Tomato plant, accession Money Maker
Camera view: tilt-top (135 deg); turntable rotation: 240 degrees
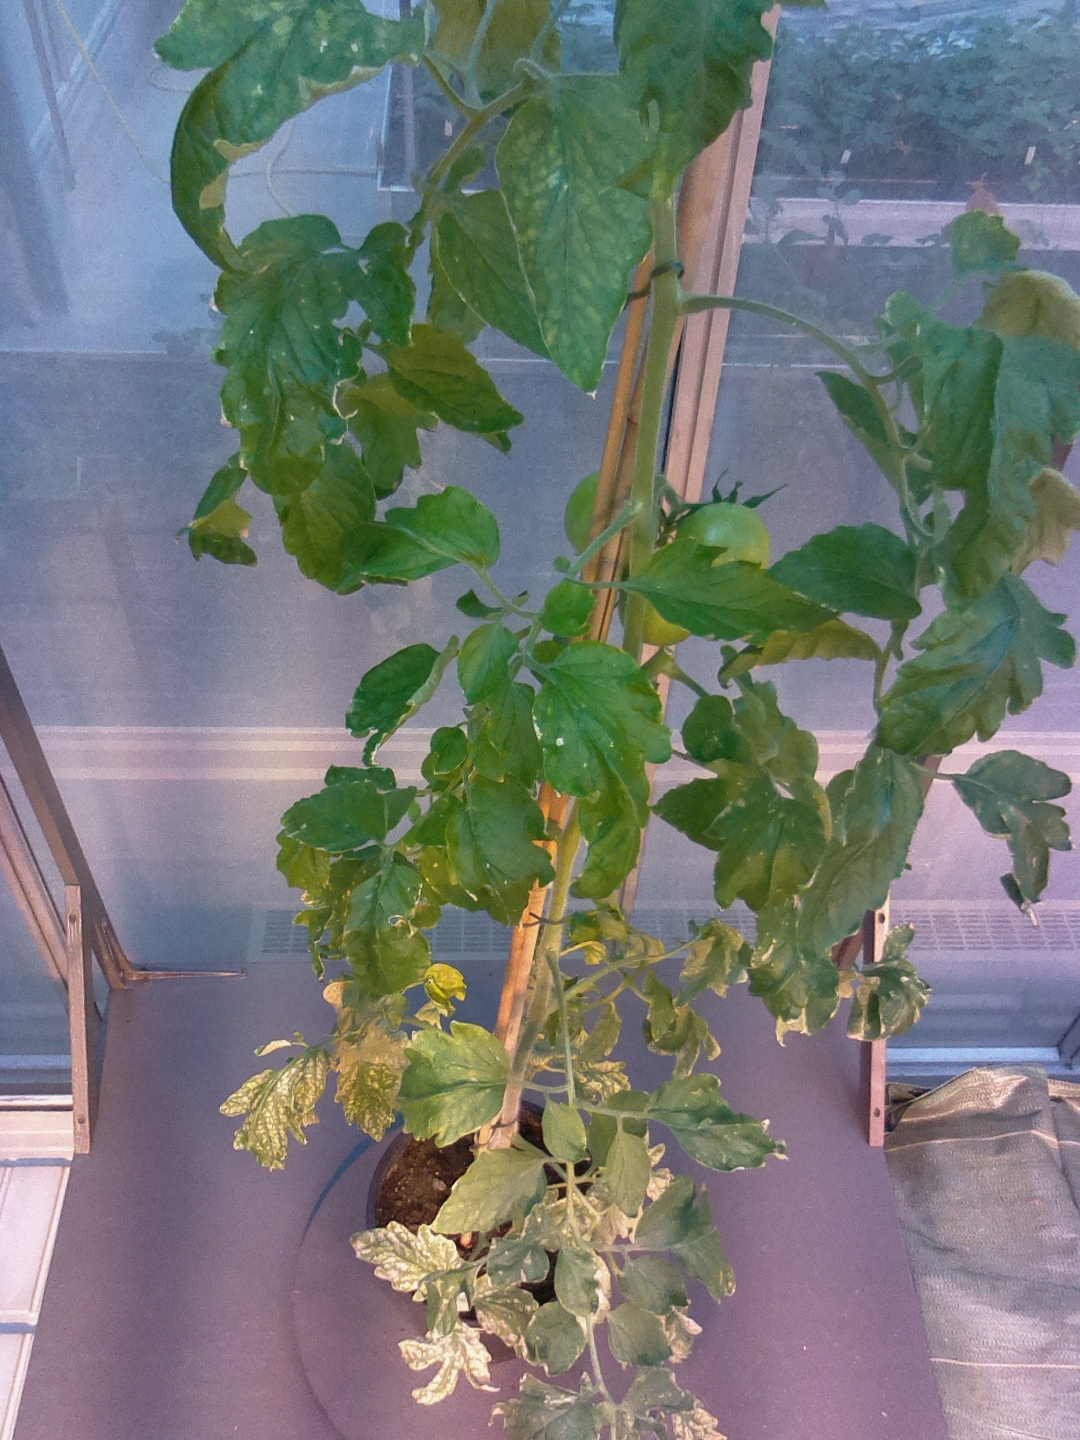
BBCH growth stage 75: 50%-60% of final fruit size